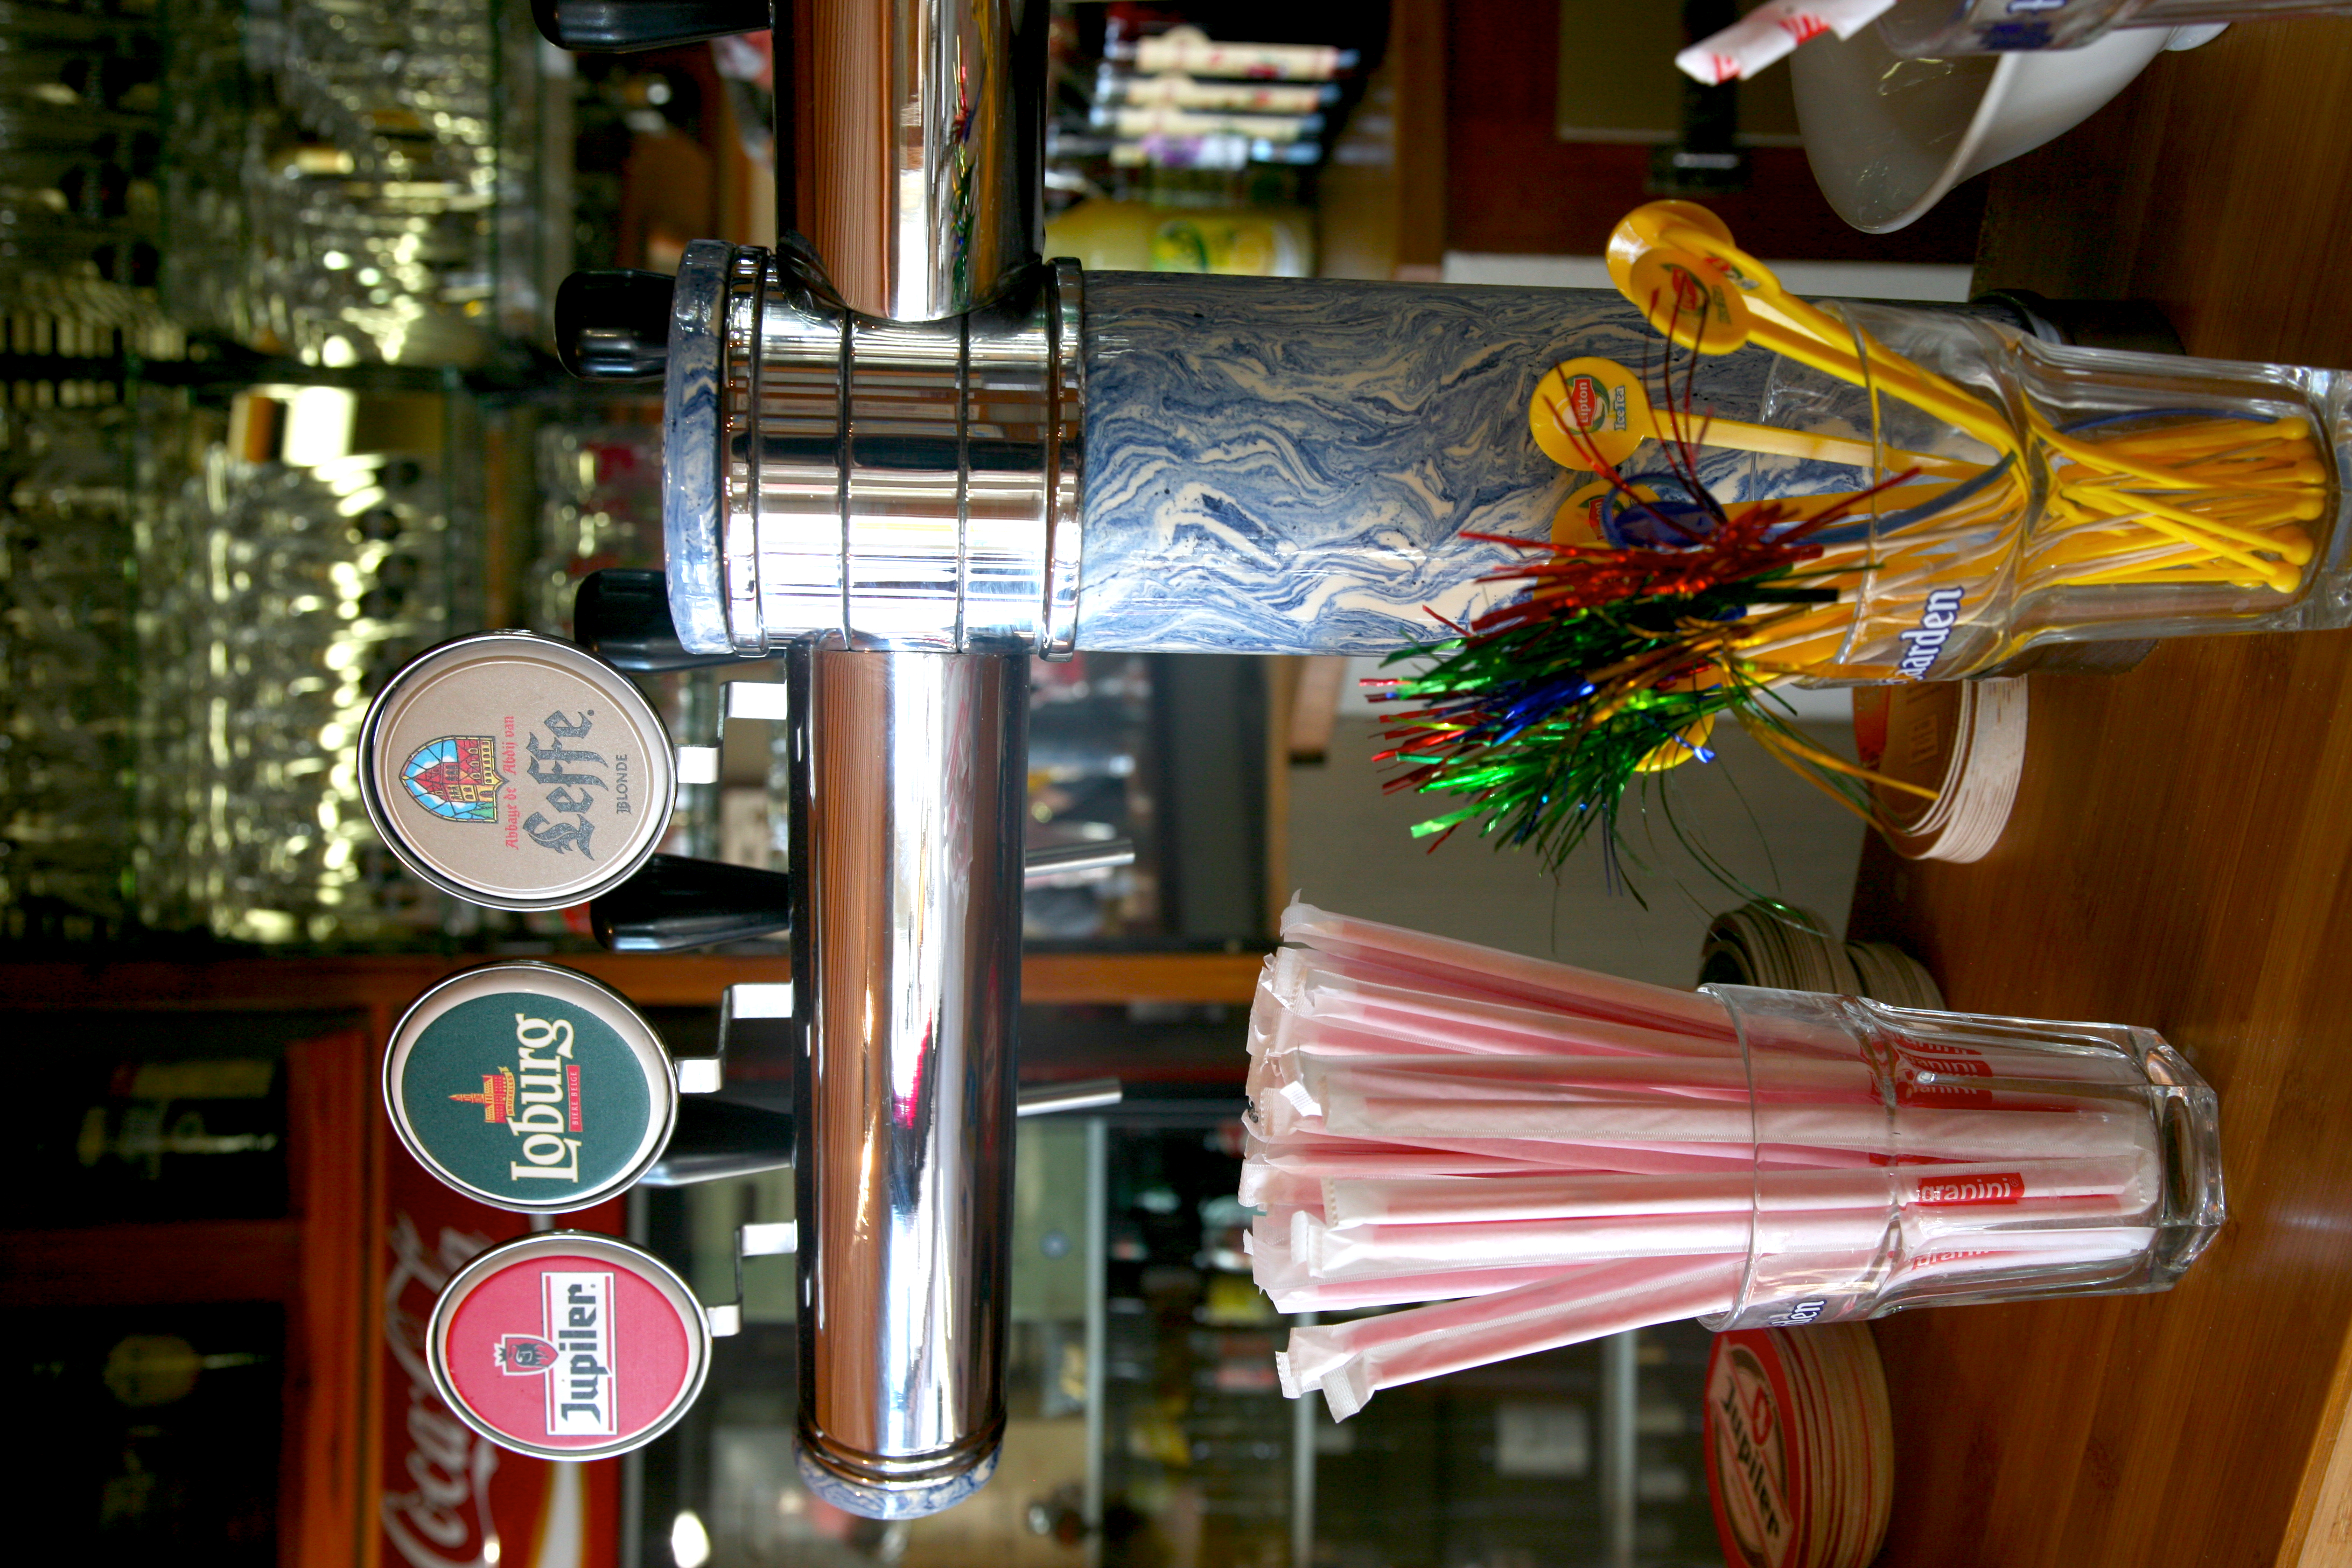
restaurant, bar, meal, drink, francia, brasserie, frankrijk, cotedopale, pasdecaials, stellaplage, cucq, jupiler, tr pied, leffe, comptoir, loburg, pompe bi re